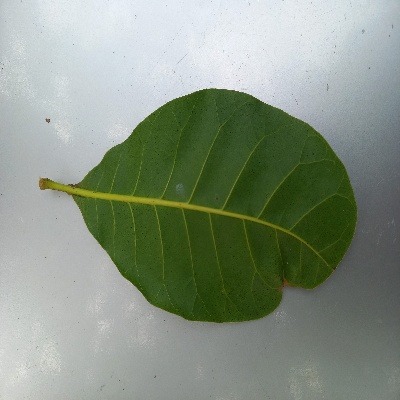
Crop: Cashew
Condition: healthy